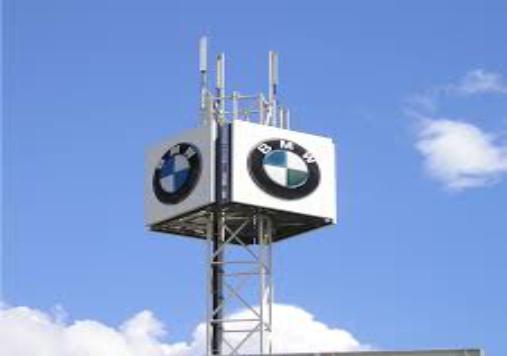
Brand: BMW
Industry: Transportation